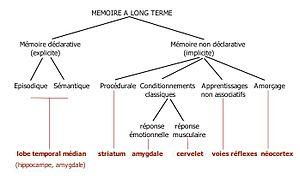
Taxonomie des systèmes de mémoire à long terme, d'après Squire, Memory systems of the brain
En psychologie cognitive, la mémoire à long terme est la mémoire qui permet de retenir, de manière illimitée, une information sur des périodes de temps très longues.
En psychologie, la mémoire est la faculté de l'esprit d'enregistrer, conserver et rappeler les expériences passées. Son investigation est réalisée par différentes disciplines : psychologie cognitive, neuropsychologie, et psychanalyse.
L'amygdale ou complexe amygdalien est un noyau pair situé dans la région antéro-interne du lobe temporal au sein de l'uncus, en avant de l'hippocampe et sous le cortex péri-amygdalien.